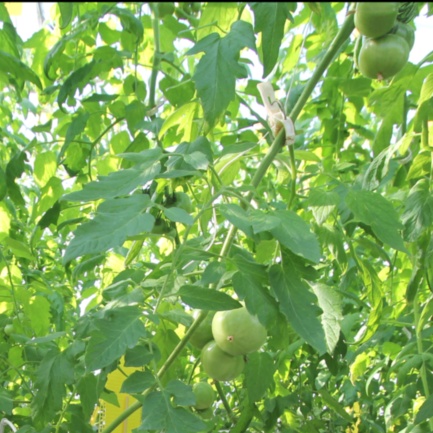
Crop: tomato